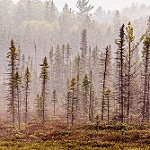
Label: forest